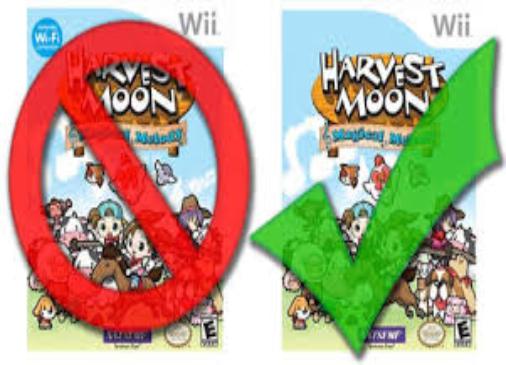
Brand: Harvest Moon
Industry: Leisure